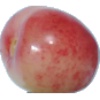
Label: Cherry Rainier 1